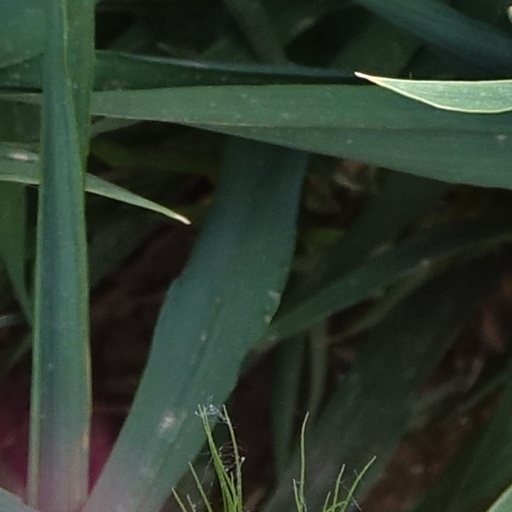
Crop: wheat